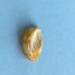
Maize quality: Bad